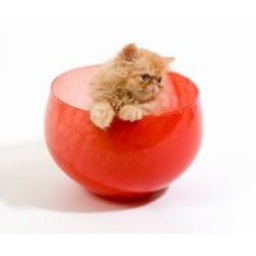
playful orange Himalayan kitten in a red glass bowl